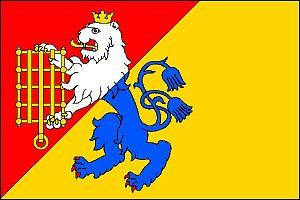
Čistá est une commune du district de Mladá Boleslav, dans la région de Bohême-Centrale, en République tchèque. Sa population s'élevait à 824 habitants en 2020.